Hemite relief

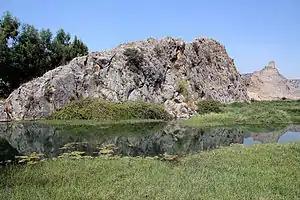
The outcrop with the relief (left), in the background Amouda castle (Hemite Kalesi)

The Hemite relief is a Hittite rock relief at Gökçedam (formerly "Hemite") in the central district of Osmaniye Province in Turkey, about 20 km northwest of the provincial capital of Osmaniye. Rock reliefs are a prominent aspect of Hittite art.